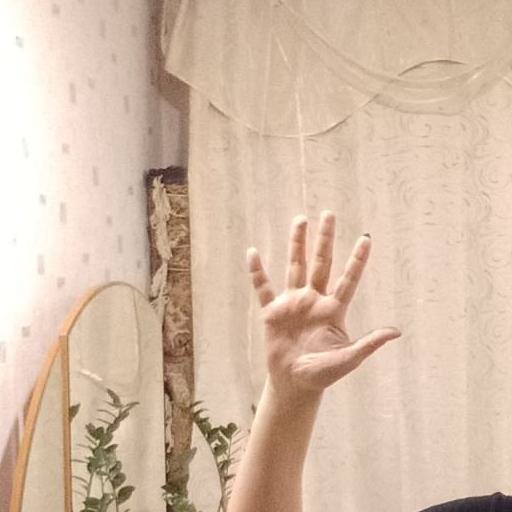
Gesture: palm